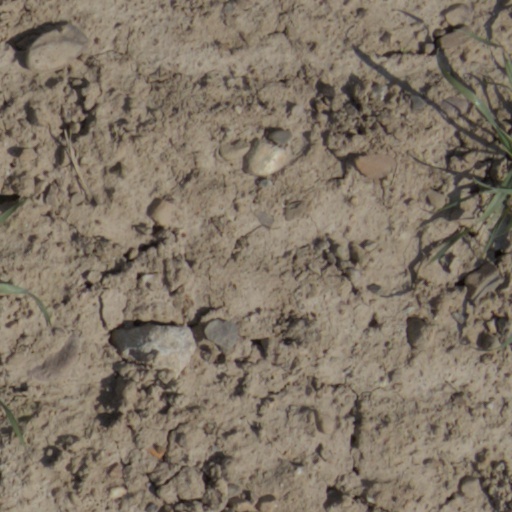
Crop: wheat